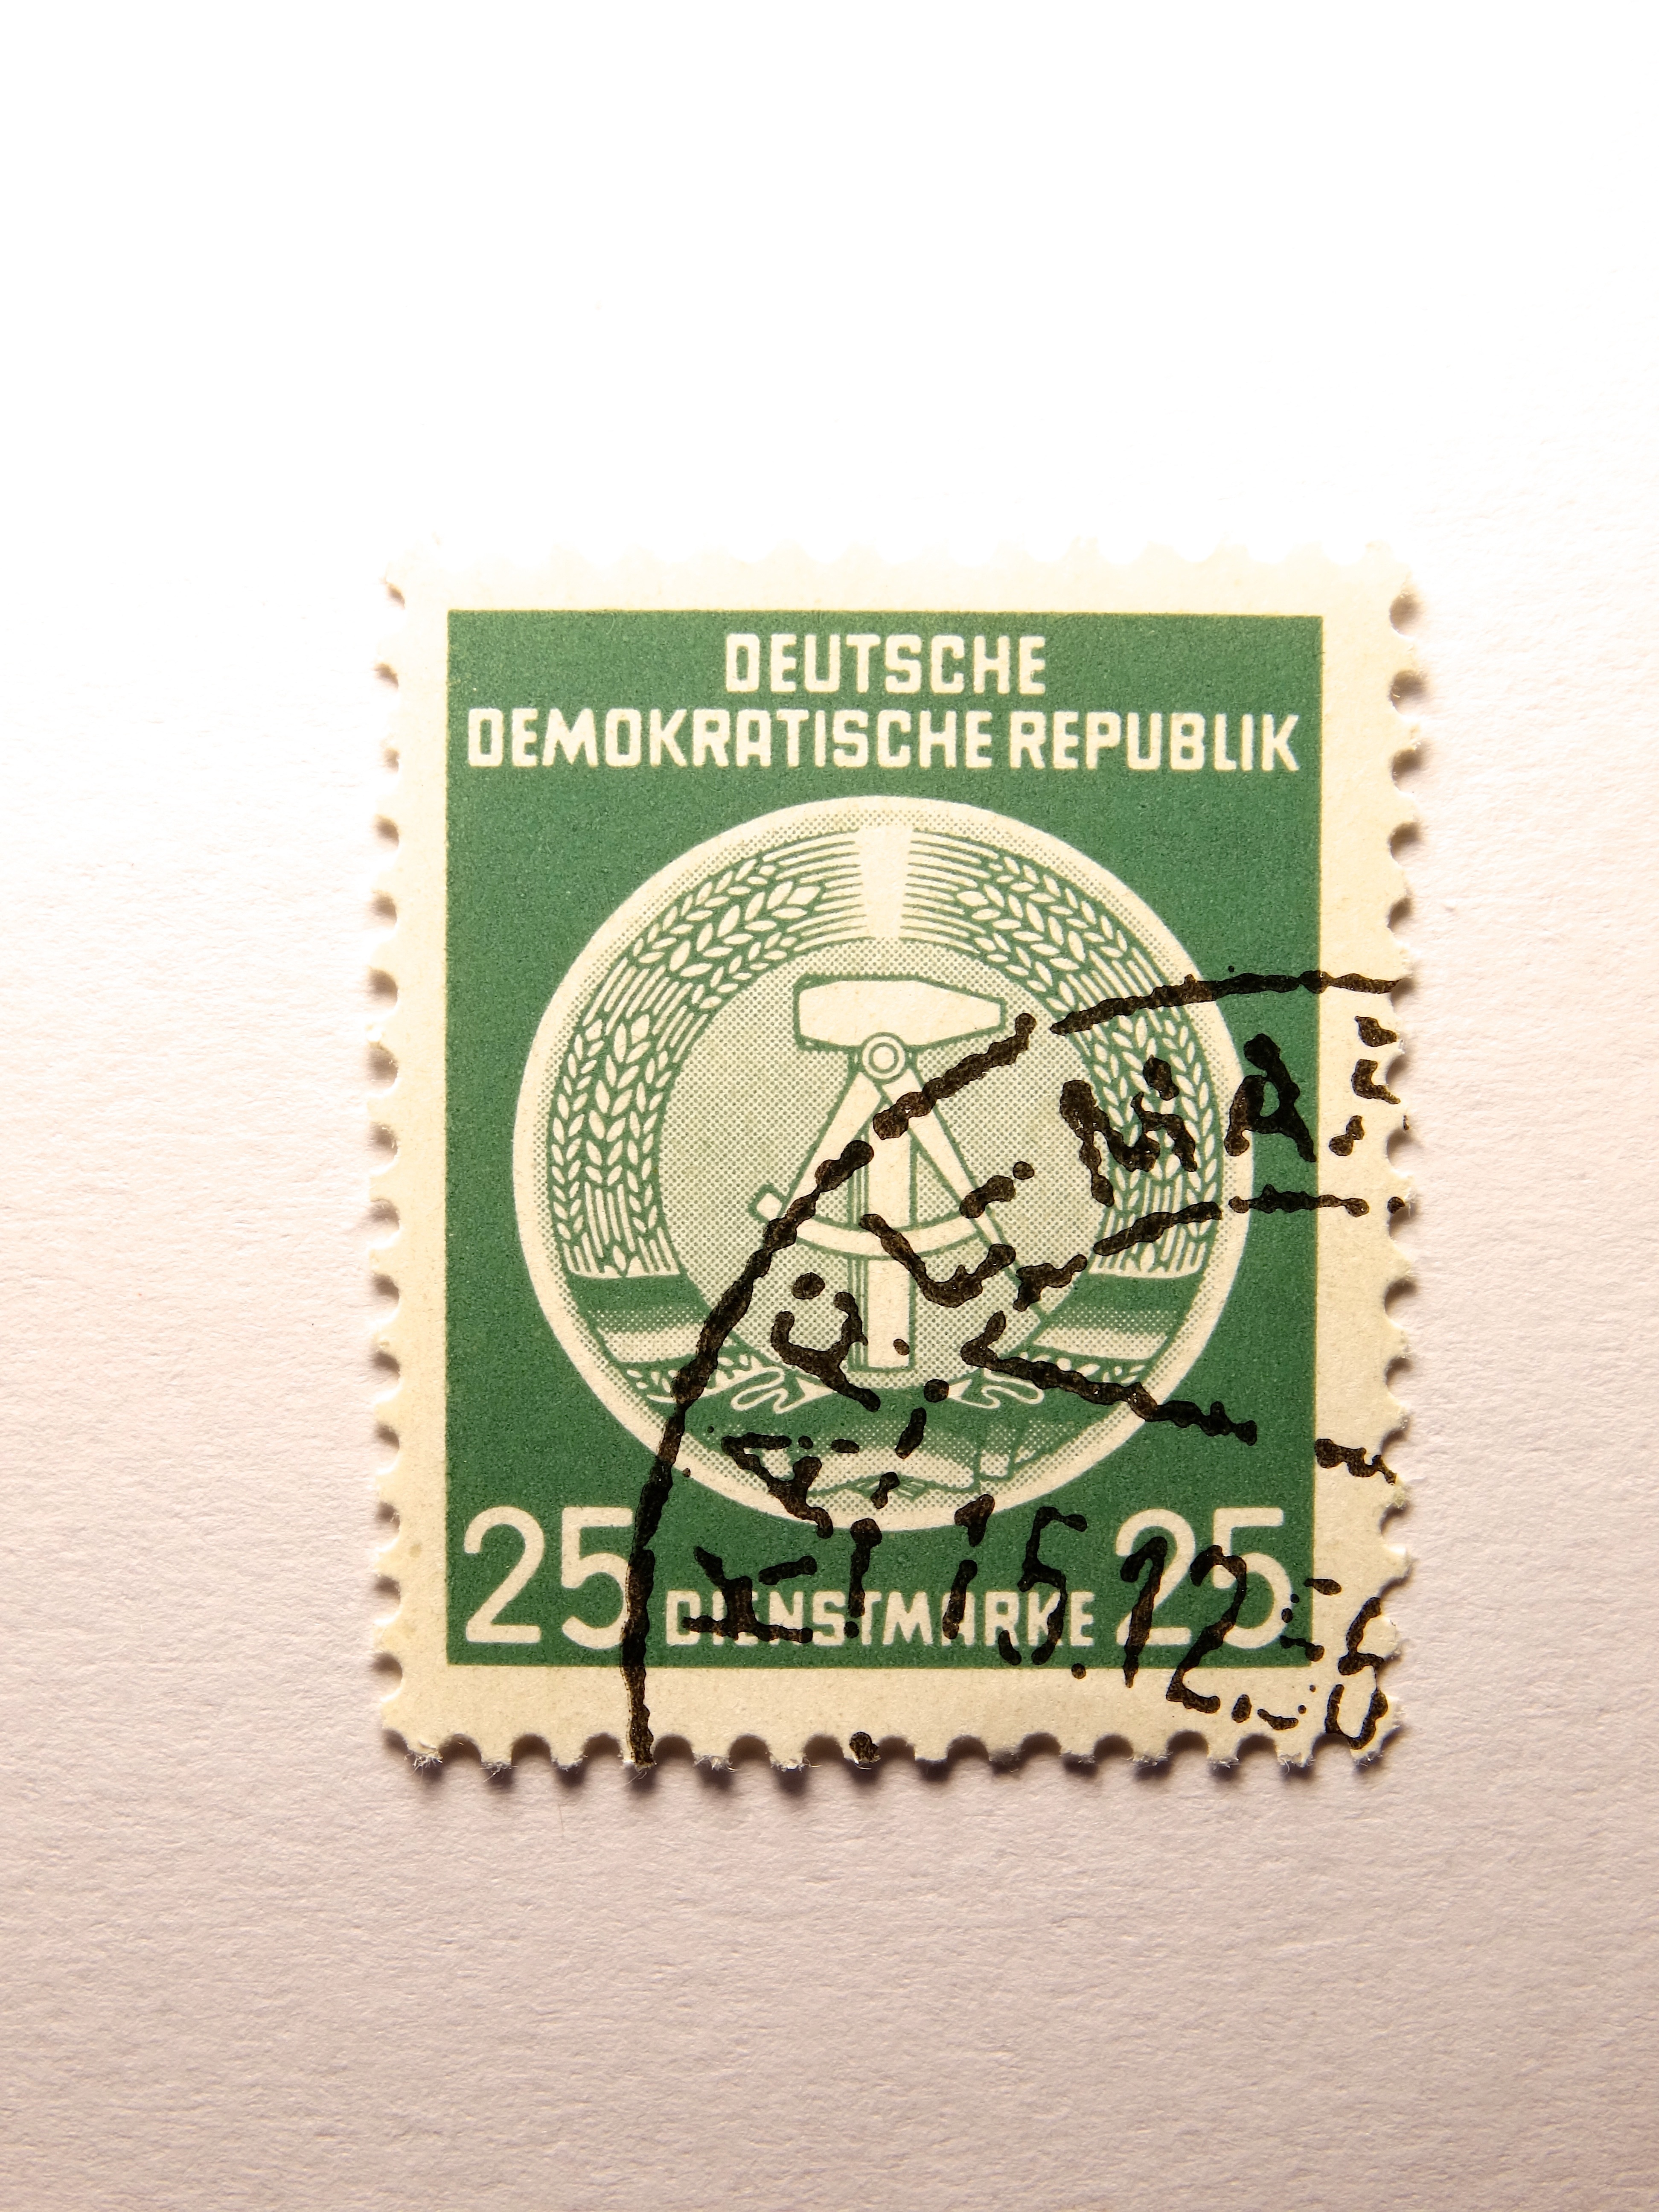
post, stamp, label, brand, currency, ddr, dimed